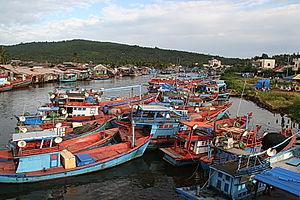
Bateau de pêche